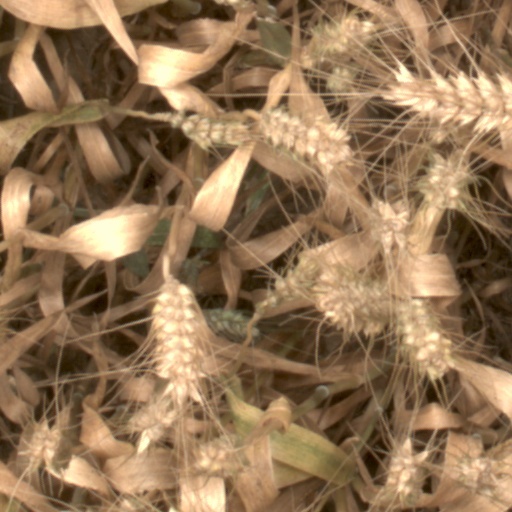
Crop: wheat